Arsenal Crossley

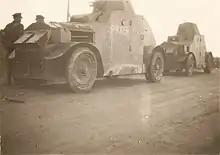
Estonian armored car Arsenal Crossley.

Arsenal Crossley (also designated as M 27/28) was an Estonian armored car that was operated between 1926 and 1940. At the time it was introduced the Arsenal Crossley was one of the most modern armored vehicles in the Estonian Army. The vehicle's name is the combination of the two factories that contributed to its production. The car was manufactured in Estonia's Arsenal factory, while the engine was provided by the British company Crossley Motors Ltd and the armored plates were ordered from Sweden.